Site C dam

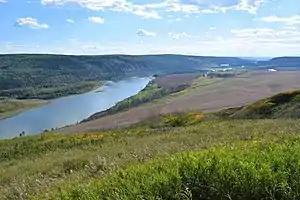
Portion of the 80-kilometre stretch of valley planned for flooding

After hearings between 1981 and 1983, the British Columbia Utilities Commission turned down the Site C project. The commission was critical of BC Hydro's forecasting methods, declaring that it neither explicitly took energy prices into account nor relied on statistically significant past patterns of behaviour. BC Hydro then chose to purchase electricity under long-term contracts from independent power producers, and it continues to do so today. As of 2017 these annual purchases are about four times the capacity of Site C. Once the initial contracts with BC Hydro expire, these independent producers may be free to export their electricity.